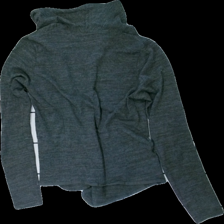
View: back
Type: Cardigan
Category: Ladies
Brand: Zara
Colors: Grey
Material: 100% acrylic
Cut: Regular
Size: S
Season: All
Damage location: middle center
Damage 2 location: middle right
Damage 3 location: middle center
Price range: <50
Recommended usage: Export
Description: grå kofta, nopprig